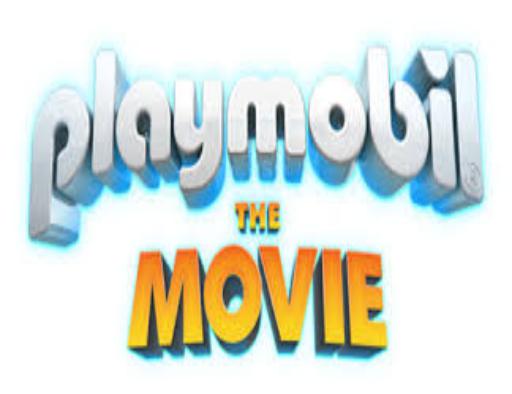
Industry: Leisure